Order of United American Mechanics

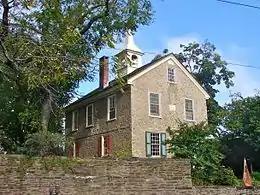
Concord School in the Germantown area of Philadelphia, believed to be the site of the founding of the Junior Order of United American Mechanics.

In 1853 it created the Junior Order of United American Mechanics, as a youth auxiliary. This group would eventually become more popular than the OUAM itself and became an independent adult organization in 1885.